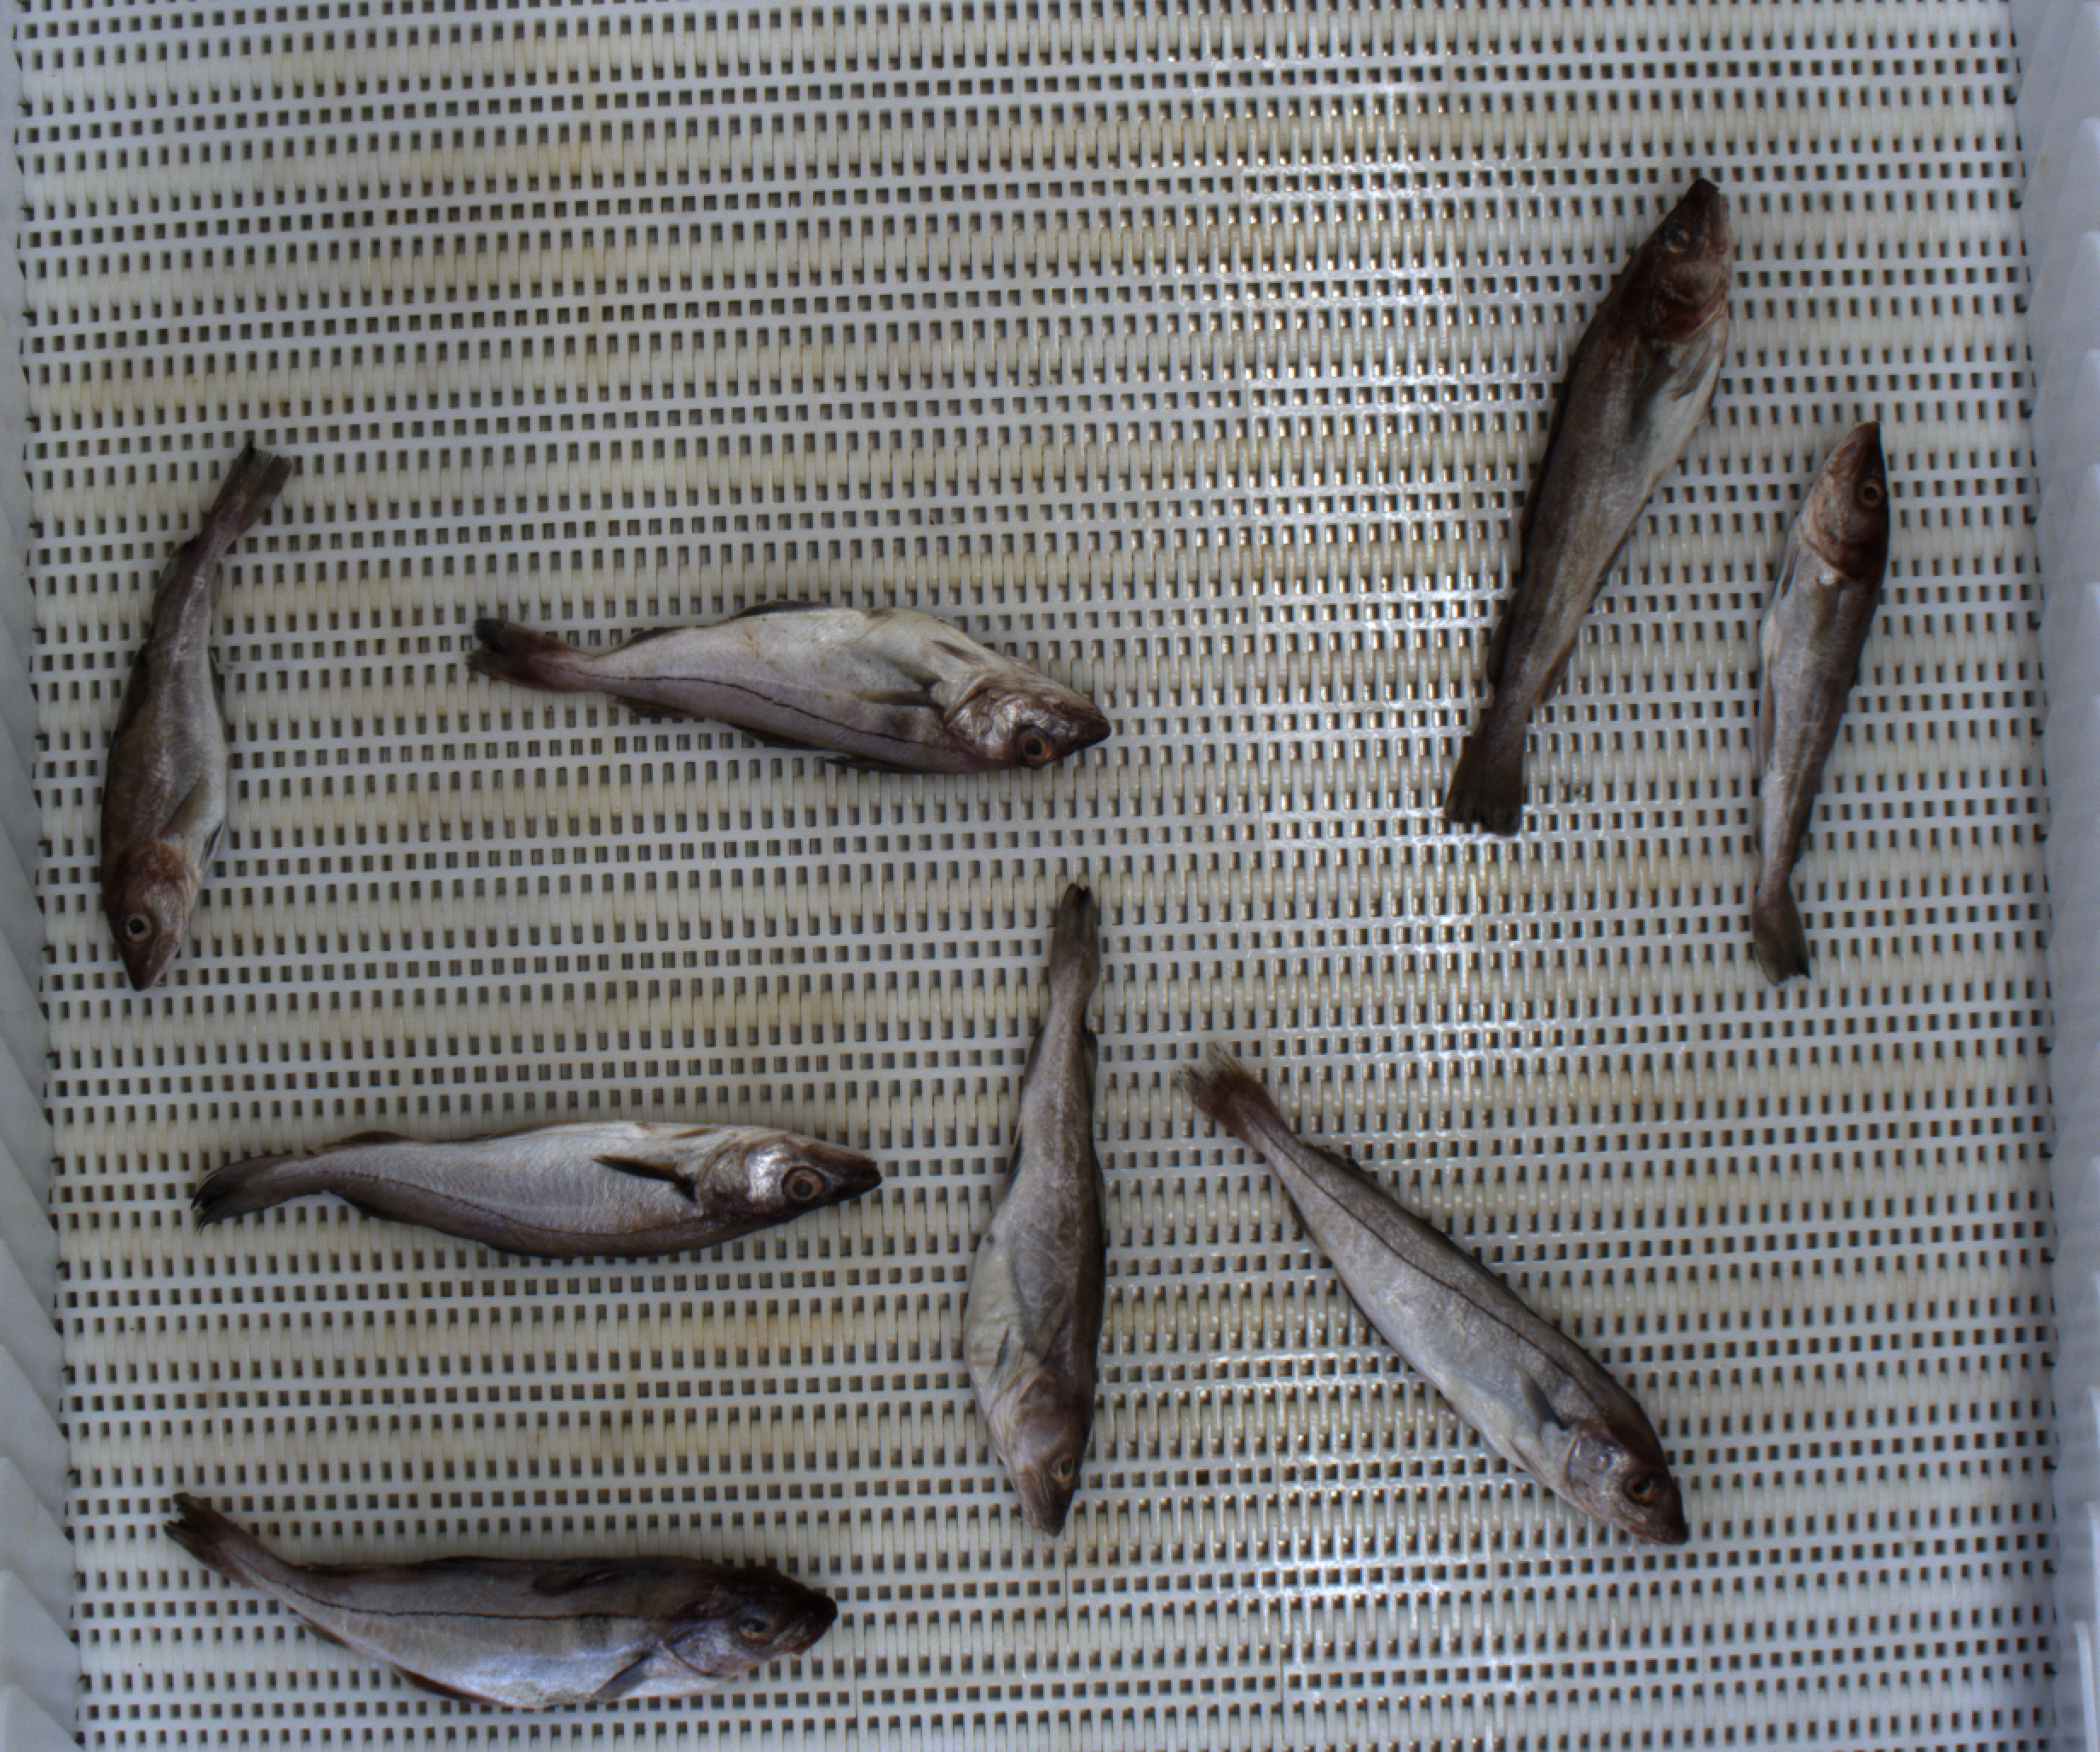
Total fish: 8
Cod: 4
Haddock: 3
Whiting: 1
Hake: 0
Horse mackerel: 0
Saithe: 0
Other: 0